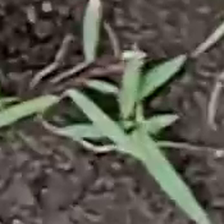
Weed species: Digitaria_SP_(Digitaria Sanguinalis )